Church of St. Mary of the Spring (Istanbul)

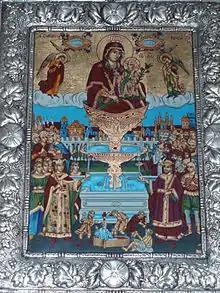
Modern Greek icon of the Theotokos of the Life-giving Spring. The representation shows some differences with respect to the ancient type.

In 1727 Nikodemos, Metropolitan of Dercos and Neochorion, built a small chapel above the Hagiasma. An icon, discovered in the foundations of the old church, was venerated in the chapel. The Armenians tried to take possession of the spring, but several firmans secured the possession to the Greeks. The complex was controlled by Turkish guardians, who collected from the pilgrims a tax that used for the maintenance of the prisons. Later the complex came into the possession of the Patriarchate, until in 1821 the Janissaries destroyed the chapel and poisoned the spring. In 1833, a firman allowed Patriarch Constantius I to rebuild the church, which was inaugurated in 1835.